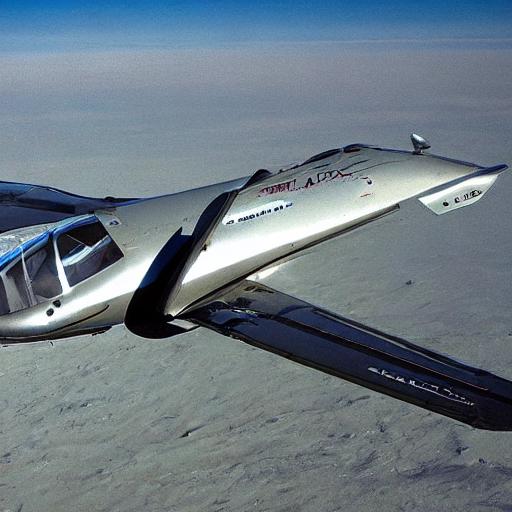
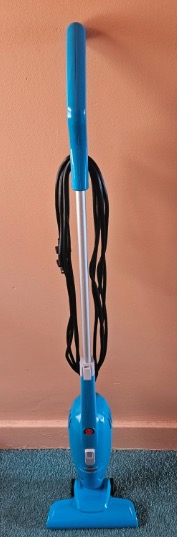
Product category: items_vacuum
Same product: no